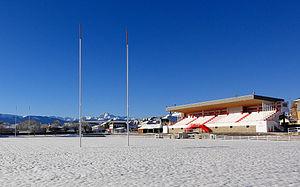
Stade de rugby de Lannemezan (Hautes-Pyrénées, France)
Lannemezan est une commune française située dans le département des Hautes-Pyrénées, en région Occitanie. Ses habitants sont appelés les Lannemezanais.
Le stade François-Sarrat est un stade de rugby à XV situé à Lannemezan. Il accueille les matchs de rugby de l'équipe locale, le Cercle amical lannemezanais, qui évolue en Pro D2.